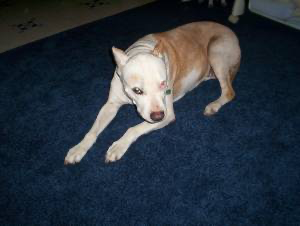
Animal: dog
Breed: american pit bull terrier